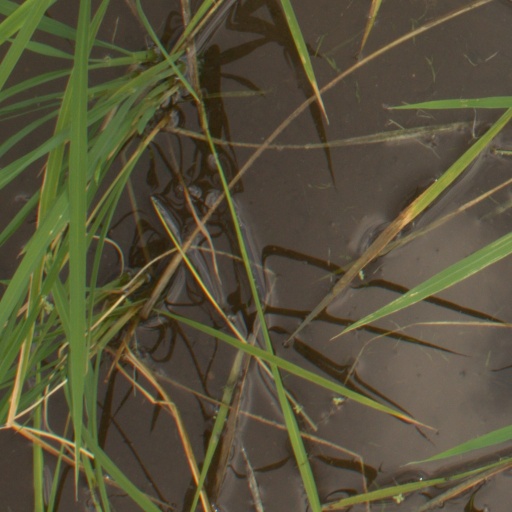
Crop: rice